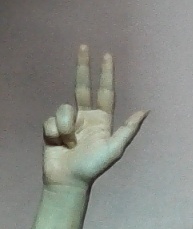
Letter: al